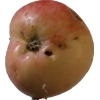
Label: Apple 10